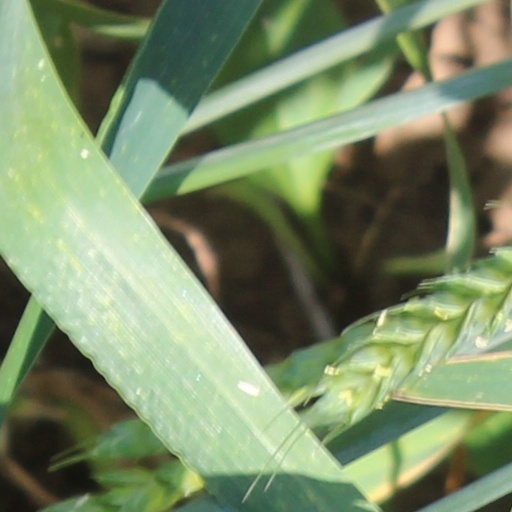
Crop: wheat